Truganini

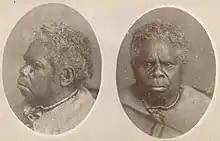
Photographs by Alfred Winter, c. 1869

As they made their way up the west coast past Bathurst Harbour and Macquarie Harbour, the "friendly mission" made brief contacts with Ninine and Lowreenne clans. When Truganini and Woureddy were sent to obtain rations at the Macquarie Harbour Penal Station on Sarah Island, Robinson was abandoned by his other guides. Alone, starving and debilitated by skin and eye infections, Robinson was saved from death by being located by Truganini and Woureddy on their return from the penal colony.